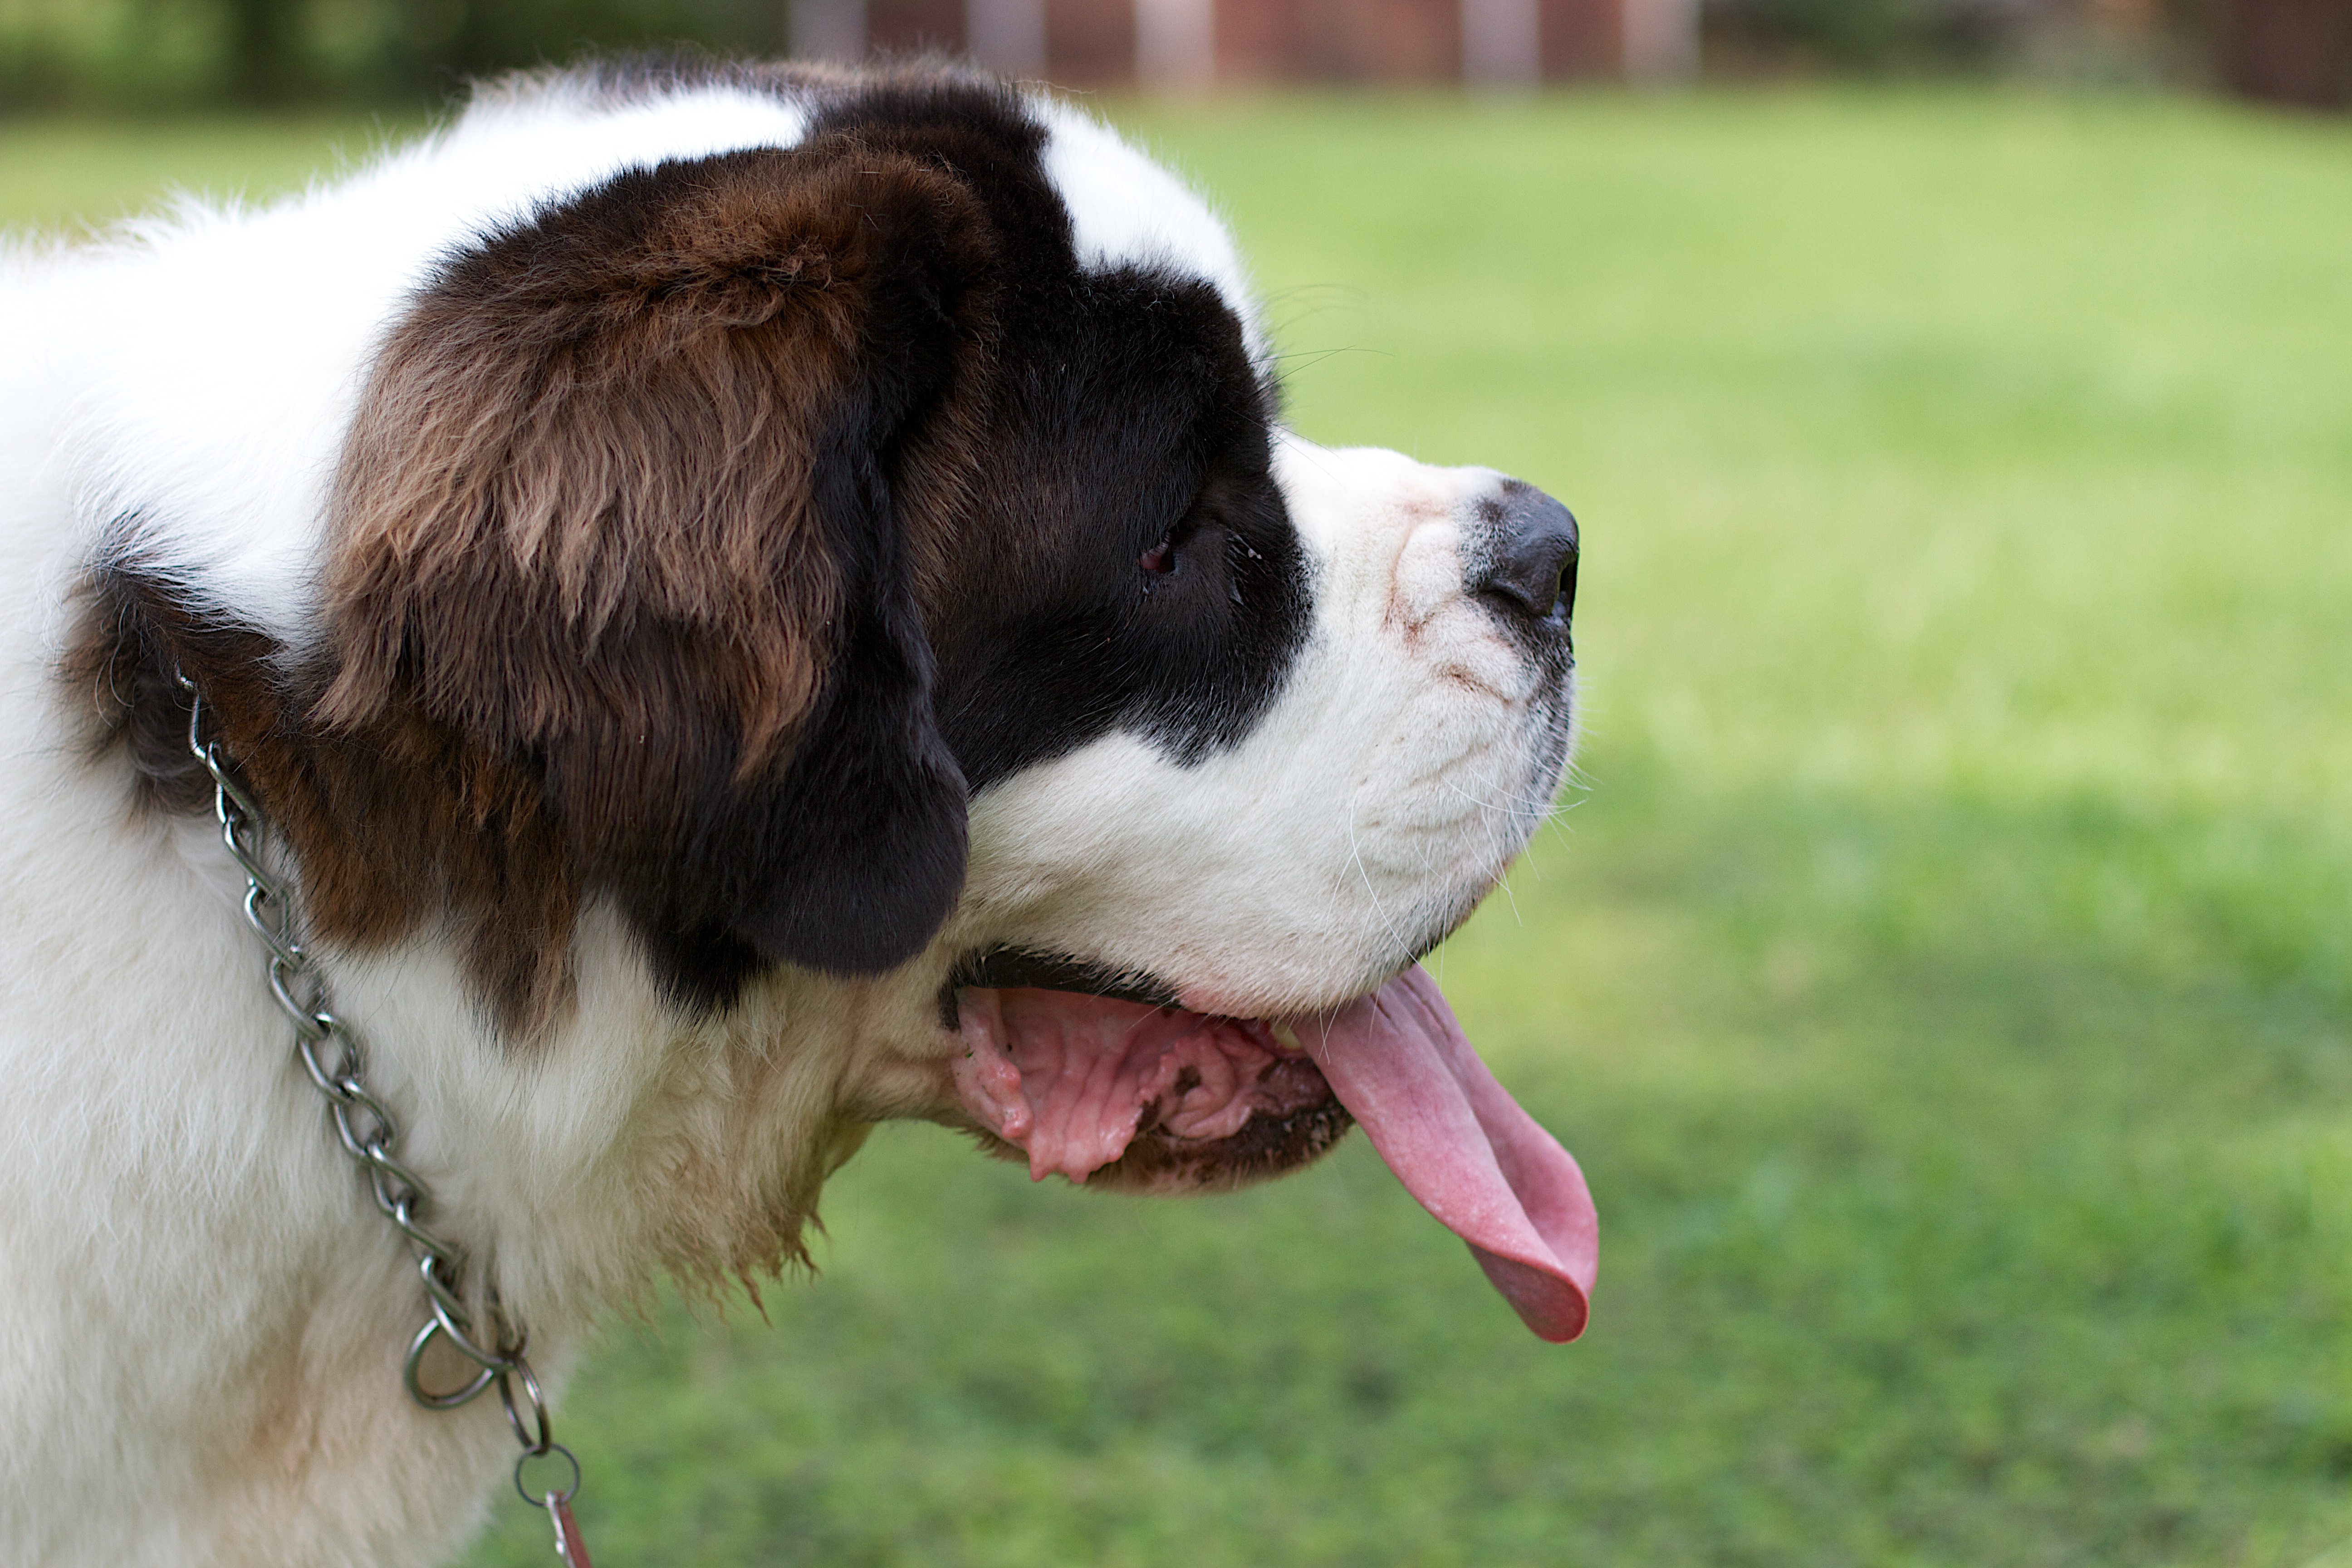
puppy, dog, mammal, vertebrate, dog breed, st bernard, landseer, dog like mammal, english springer spaniel, moscow watchdog